Assassination of José Calvo Sotelo

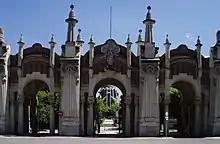
Entrance arches of the cemetery of the East of Madrid. It was in the cemetery's morgue where his assassins abandoned the lifeless body of Calvo Sotelo.

As the van traveled down Alcalá Street and turned onto Ayala Street, Cuenca pulled out a pistol and shot Calvo Sotelo twice in the back of the head, killing him instantly. His body collapsed between the seats. Captain Condés made no comment, nor did he order the vehicle to stop. Instead, he instructed the driver to proceed to the Cementerio del Este. One of the guards later testified that upon hearing the shots, Condés and Del Rey exchanged knowing glances and smiled—an assertion Del Rey denied before Francoist judges. Approaching Alcalá Street, the van encountered a parked car that appeared to be waiting. Inside were Assault Lieutenants Alfonso Barbeta and Máximo Moreno, both friends of the murdered Lieutenant Castillo, along with three other individuals. The two groups exchanged greetings. The presence of this second car has led historians like Luis Romero to speculate whether it was part of a coordinated plan—possibly having first sought out José María Gil-Robles, then turning to ensure the "operation" against Calvo Sotelo had been completed.